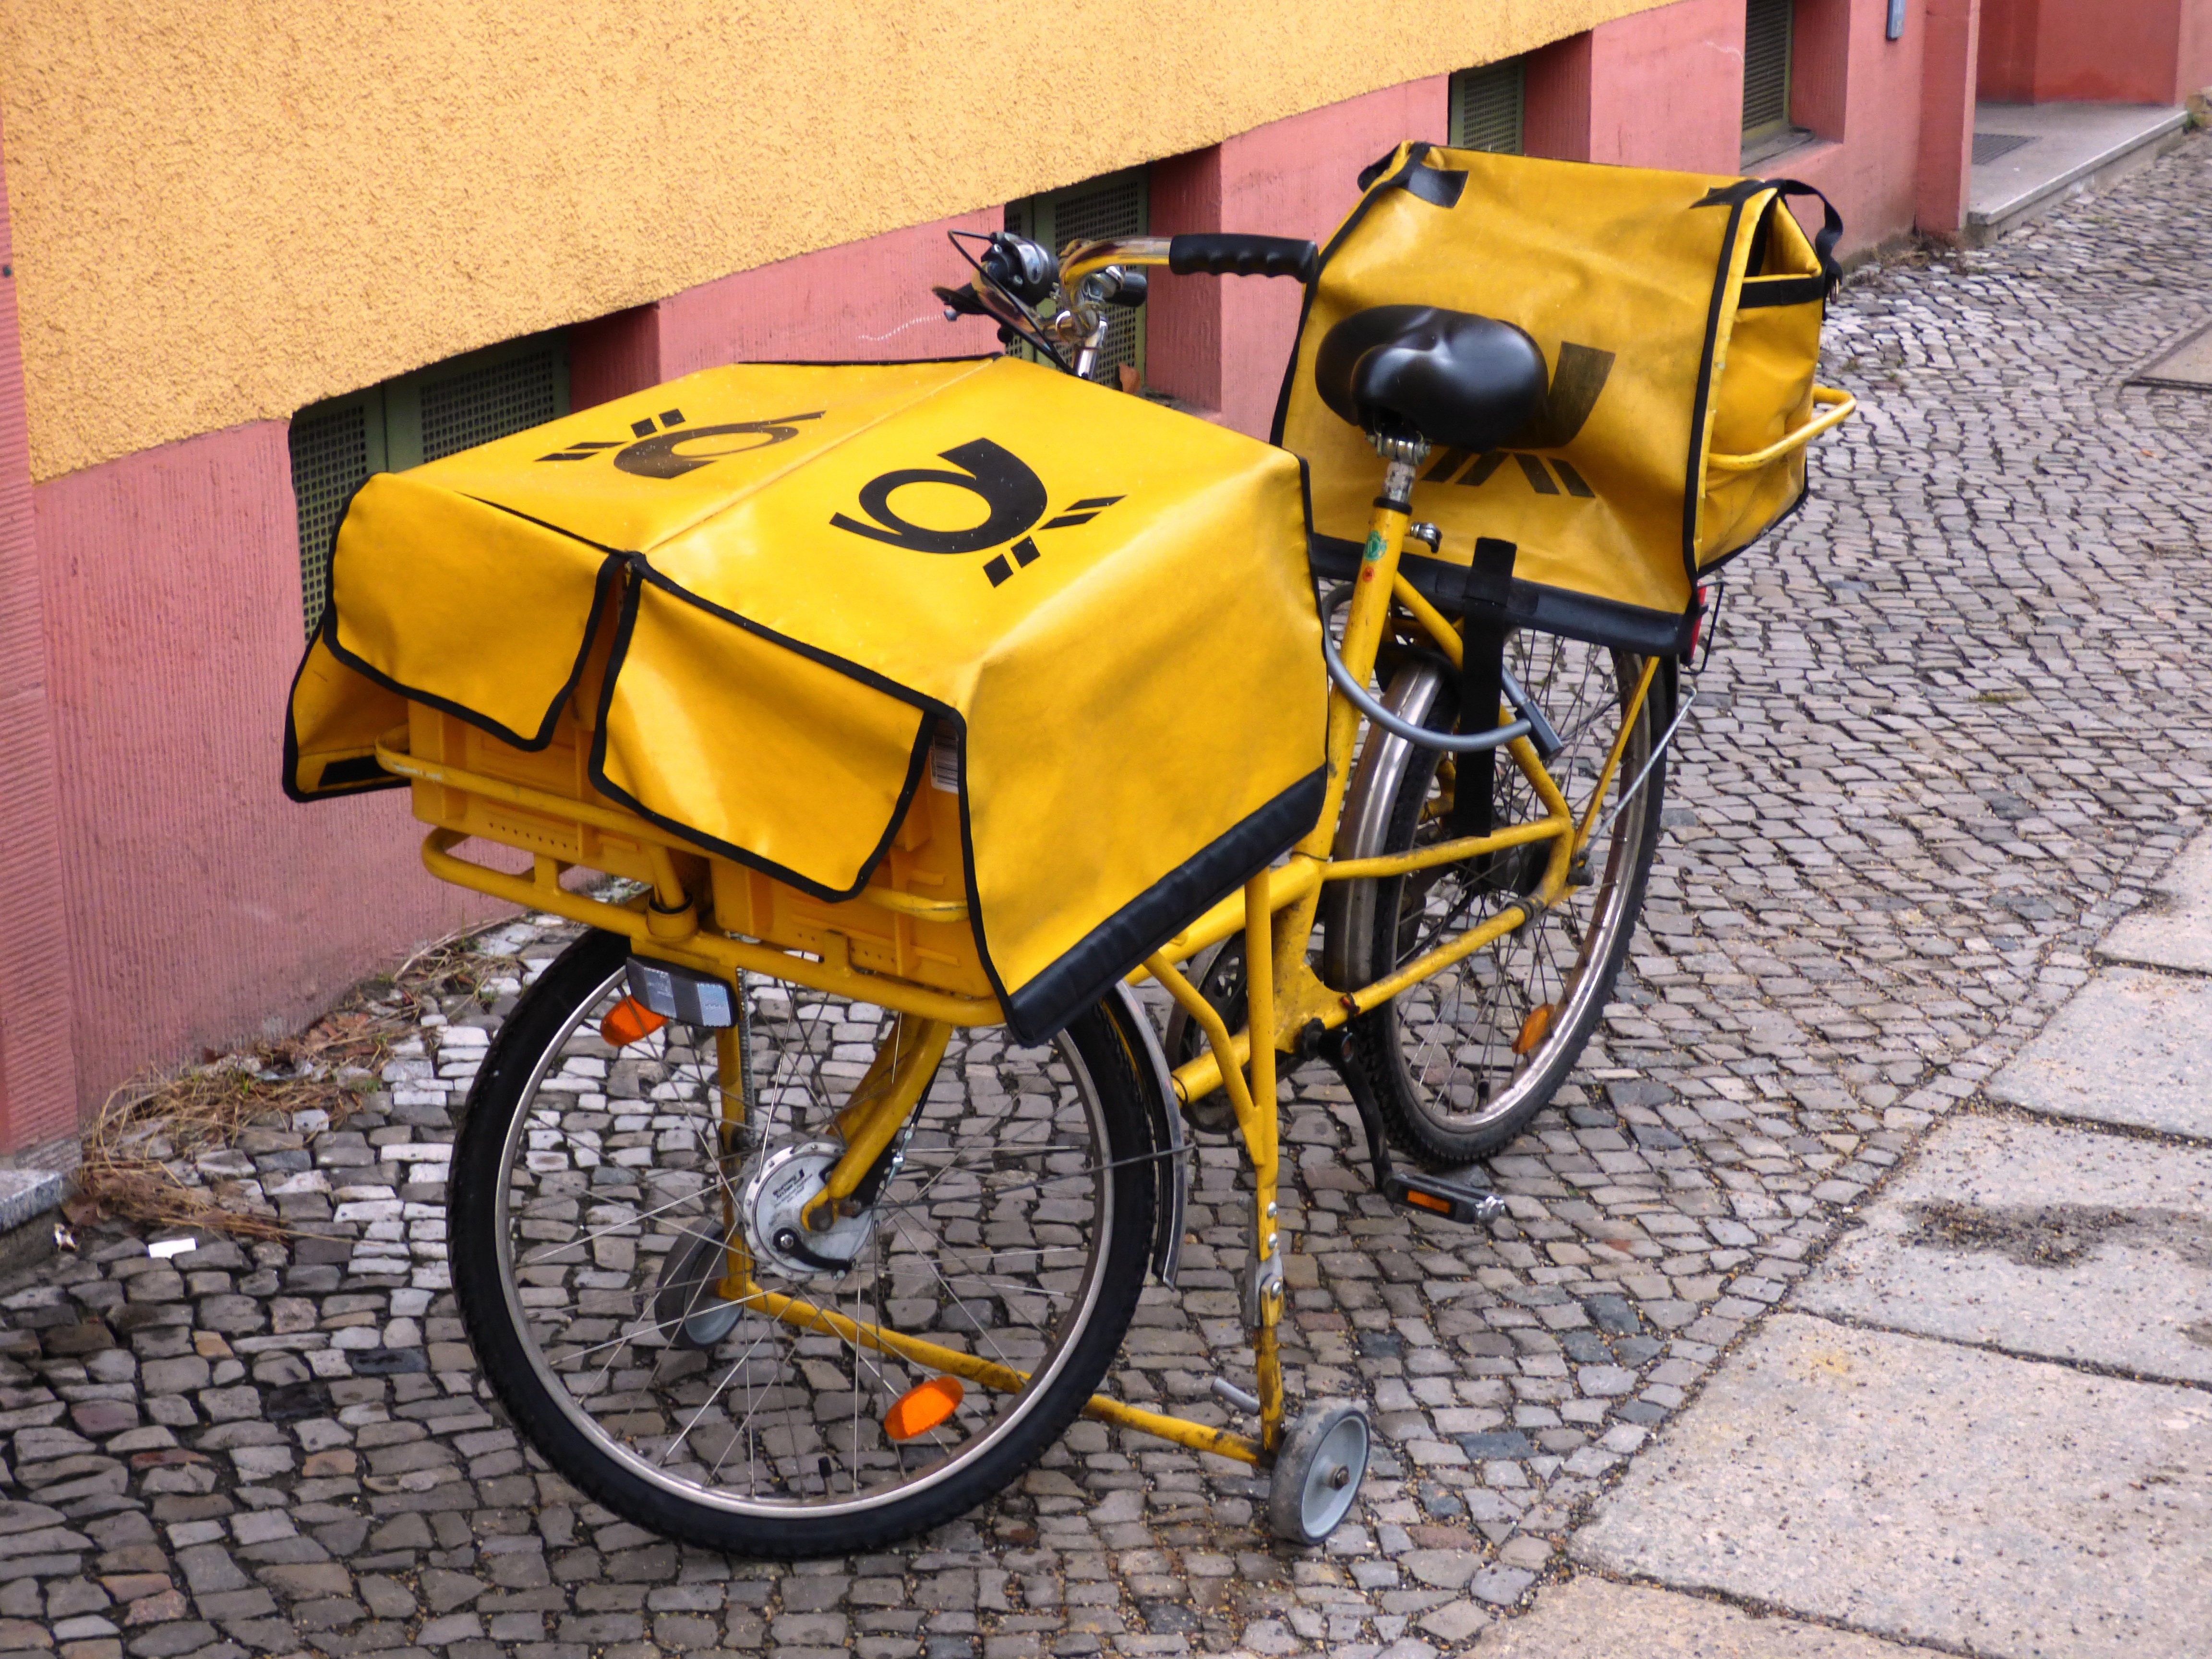
car, wheel, cart, bicycle, bike, vehicle, letter, spoke, motorcycle, yellow, spokes, email, carriage, luggage rack, postman, land vehicle